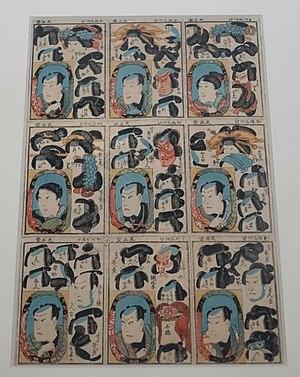
Le kabuki est une des formes du théâtre classique japonais, avec le nōgaku et le bunraku. Dernière née, elle est la plus hybride, qualifiée parfois de "chimère du monde de l'art" ou de "fusion des arts". Ce genre théâtral émerge au Japon, durant le XVIIᵉ siècle, sous la dynastie des Tokugawa, dans une société rigide et divisée en classes, au sein desquels les hommes sont dominants. Cette domination est perceptible dans la vie quotidienne des femmes, et par conséquent stylisée dans le théâtre. Pourtant, c'est une femme qui en est à l'origine, et malgré un jeu encore aujourd'hui masculin, l'obsession du genre reste de représenter la féminité, par les performances de l’onnagata et divers accessoires. L'influence de la femme sur le kabuki est donc primordiale sur son développement.